High Commission of Sri Lanka, Canberra

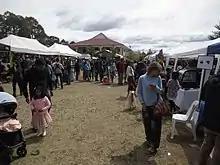
Sri Lankan Embassy open day, Canberra, 2019

The High Commission of Sri Lanka in Canberra is the diplomatic mission of Sri Lanka to Australia. The high commission is also accredited to Fiji, New Zealand, Papua New Guinea and Vanuatu. The current high commissioner is Mrs Yasoja Gunasekara (from April 2025) The predecessors were Mrs. Chitranganee Wagiswara, Mr. Somasundaram Skandakumar and Admiral Thisara Samarasinghe, the former Commander of the Sri Lanka Navy.